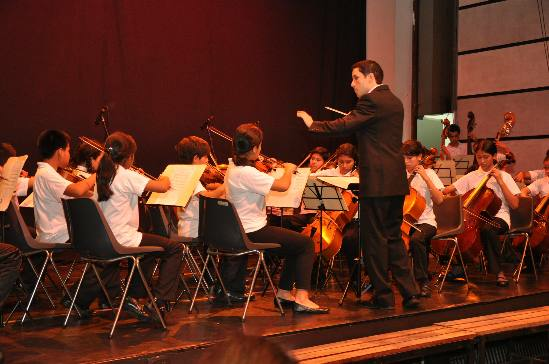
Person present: Yes